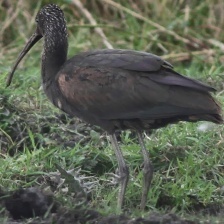
Species: GLOSSY IBIS
Scientific name: PLEGADIS FALCINELLUS